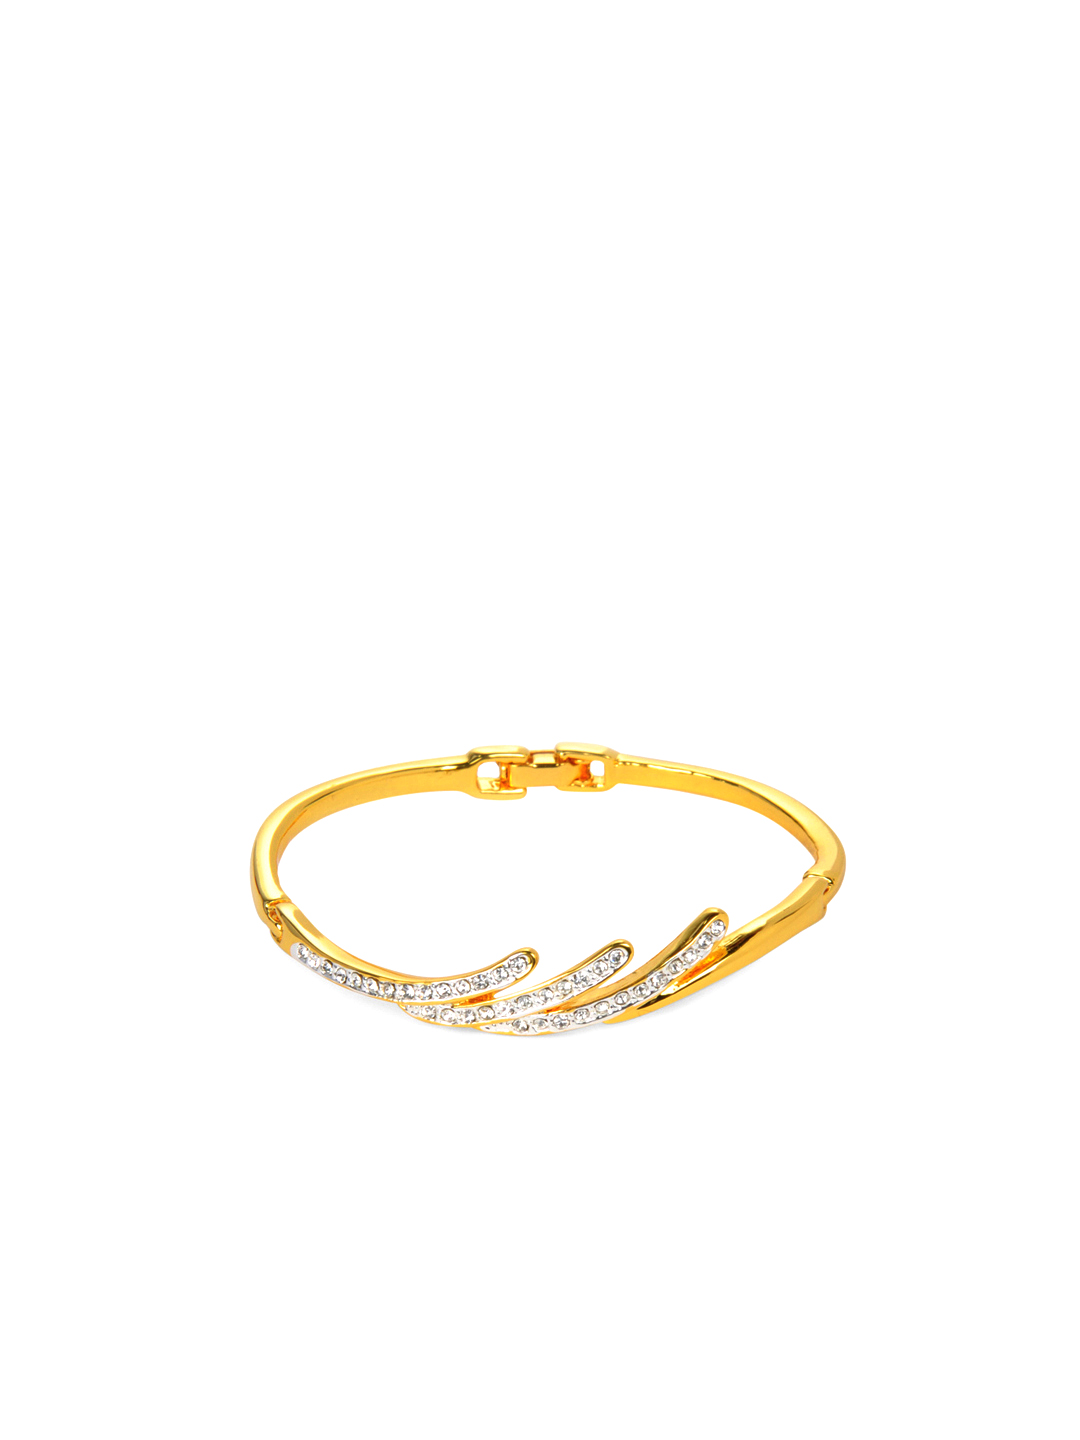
Estelle Women Gold Bracelet
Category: Accessories / Jewellery / Bracelet
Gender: Women
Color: Gold
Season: Winter 2015
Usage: Casual